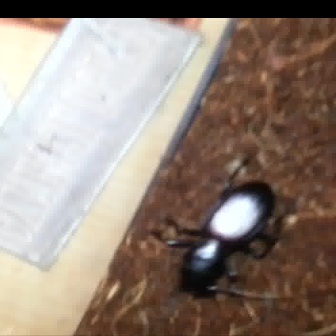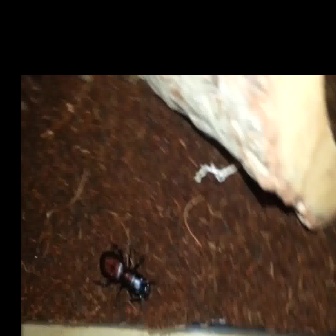
  Please identify the target specified by the bounding box [114,149,289,324] in the first image and locate it in the second image. Return the coordinates in [x_min,y_min,x_max,y_max] format.
Answer: [91,242,174,325]